Japanese aircraft carrier Akagi

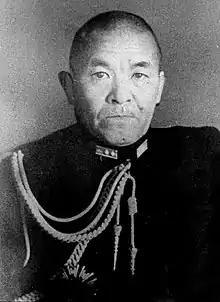
First Air Fleet commander Vice Admiral Chūichi Nagumo, for whom "Akagi" served as flagship from Pearl Harbor to Midway

The Japanese experiences off China had helped further develop the IJN's carrier doctrine. One lesson learned in China was the importance of concentration and mass in projecting naval air power ashore. Therefore, in April 1941, the IJN formed the First Air Fleet, or "Kido Butai", to combine all of its fleet carriers under a single command. On 10 April, "Akagi" and "Kaga" were assigned to the First Carrier Division as part of the new carrier fleet, which also included the Second (with carriers "Hiryū" and "Sōryū"), and Fifth (with "Shōkaku" and "Zuikaku") carrier divisions. The IJN centered its doctrine on air strikes that combined the air groups of entire carrier divisions, rather than individual carriers. When multiple carrier divisions were operating together, the divisions' air groups were combined. This doctrine of combined, massed, carrier-based air attack groups was the most advanced of its kind in the world. The IJN, however, remained concerned that concentrating all of its carriers together would render them vulnerable to being wiped out all at once by a massive enemy air or surface strike. Thus, the IJN developed a compromise solution in which the fleet carriers would operate closely together within their carrier divisions but the divisions themselves would operate in loose rectangular formations, with approximately separating each carrier.